Inverness Castle

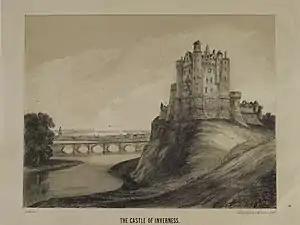
Historic view of Inverness Castle

Inverness Castle sits on a cliff overlooking the River Ness in Inverness, Scotland. A succession of castles have stood on this site since 1057, although the present structure dates from 1836. The present structure is a Category A listed building.